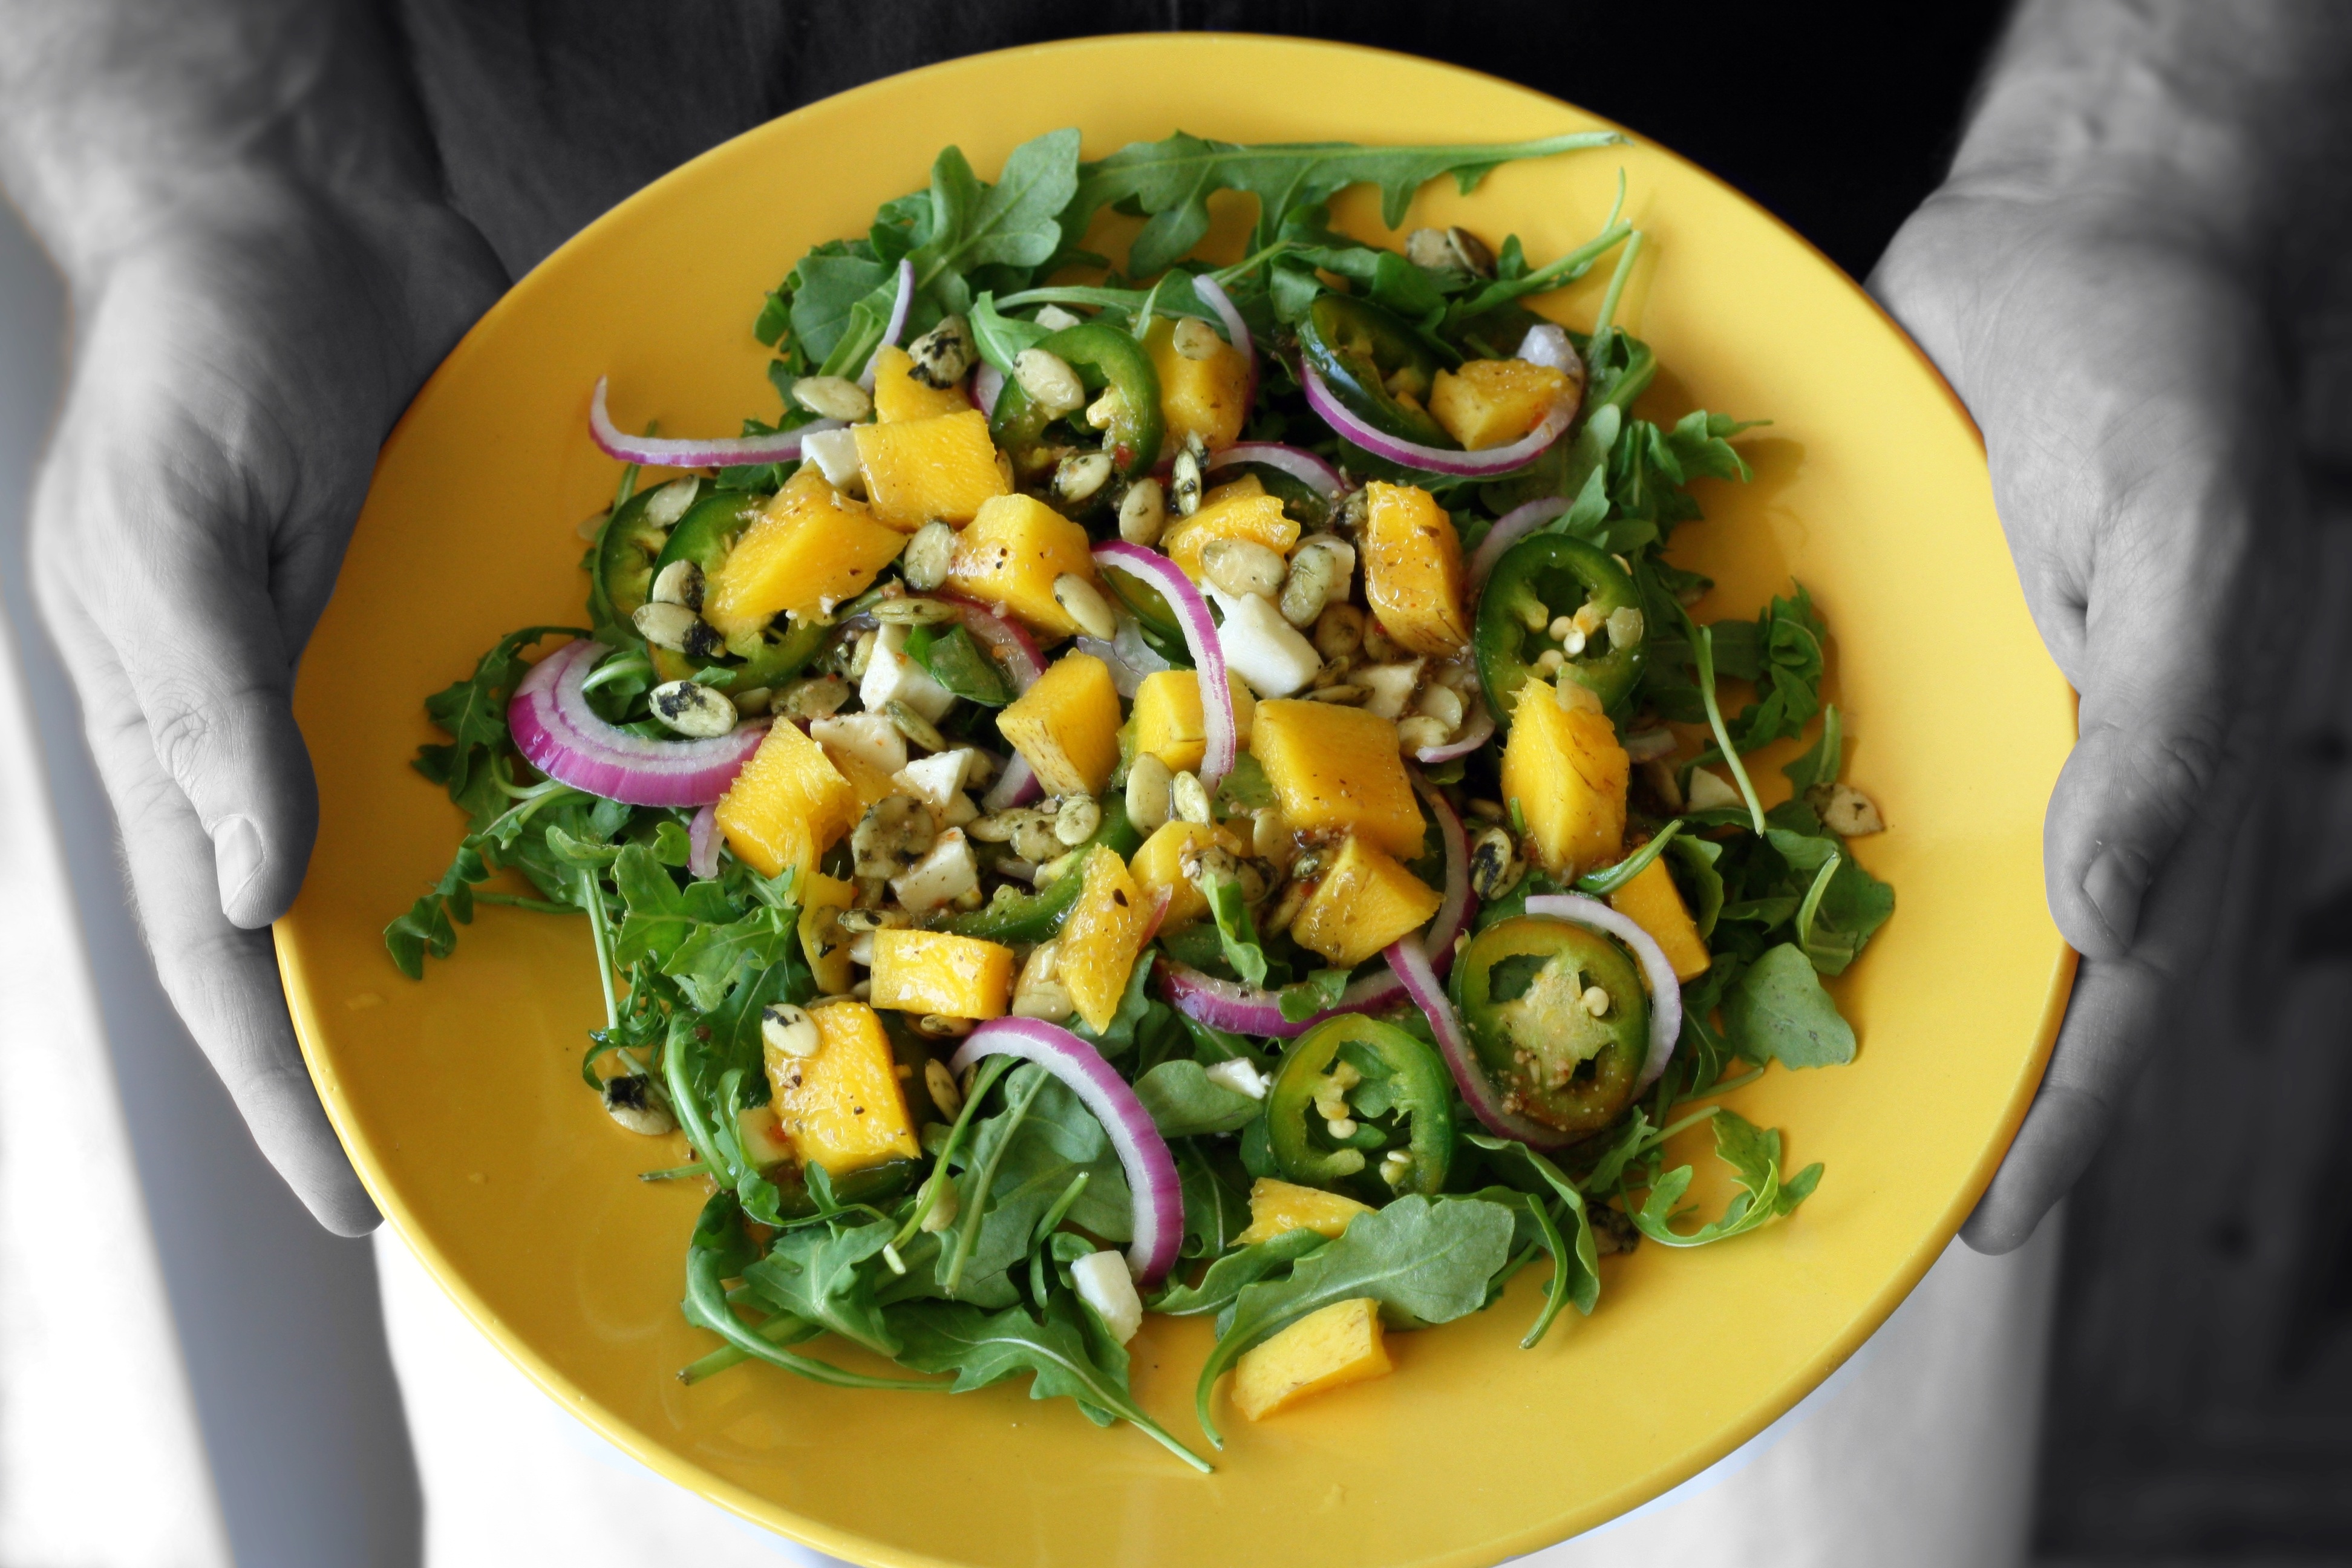
man, plant, fruit, summer, dish, food, salad, green, produce, vegetable, natural, plate, fresh, kitchen, yellow, agriculture, healthy, lunch, delicious, lettuce, freshness, vitamin, hands, nutrition, mango, tasty, vegan, vegetarian, raw, vegetarian food, diet, organic, ingredients, cucurbita, nutritious, flowering plant, sever, hands holding, arugula, lifestyles, mango salad, nourish, nutritive, land plant, leaf vegetable